Cab Secure Radio

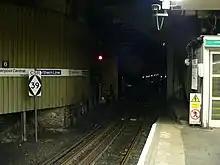
Marker board for the start of CSR area 39 on Merseyrail

The driver initialised the CSR with an area code followed by the identification number of the signal in front of the train. The radio then automatically sent the stock number of the train (e.g., 455112), to the signalling system. The signaller then allocated a train reporting number (e.g., 2M34) to the train. This reporting number was used by the signalling equipment to track the progress of the train as it moves through the rail network.